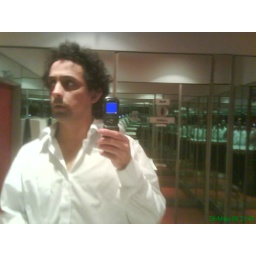
Drunk in toilet full of mirrors